Describe the emotion expressed in this image:  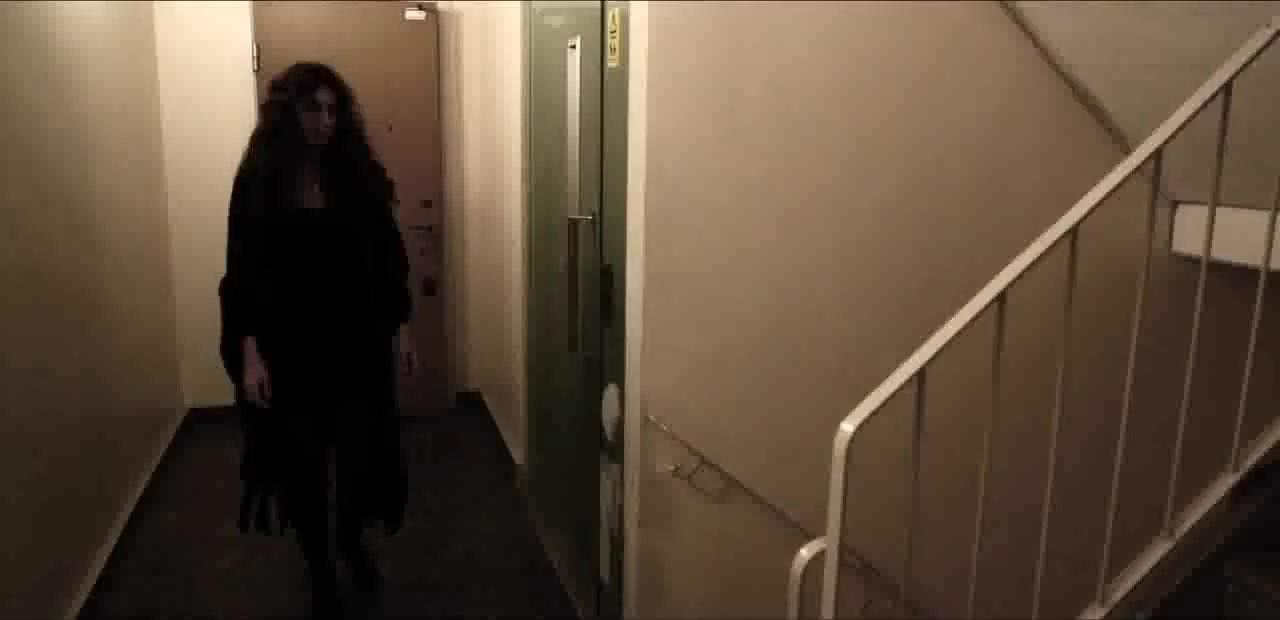
This person displays Pain, valence and arousal with low intensity.